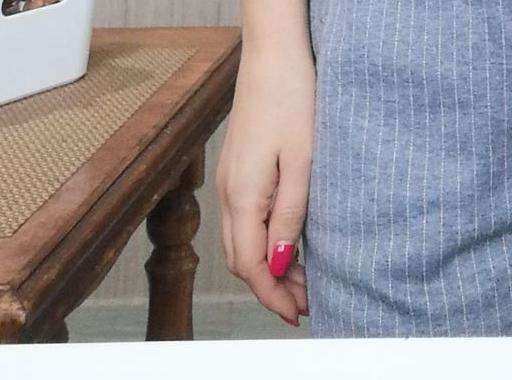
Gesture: no_gesture